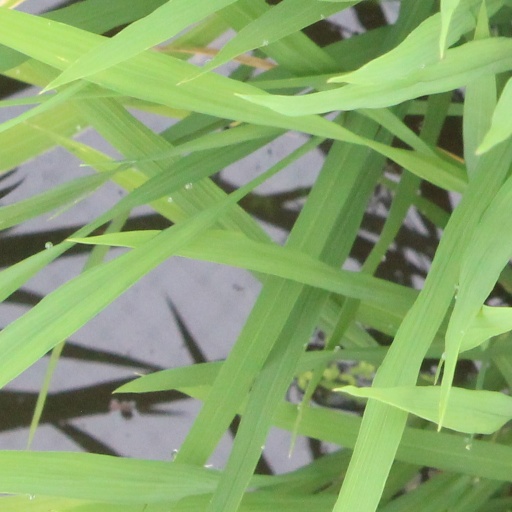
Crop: rice